Prince Eugene of Savoy

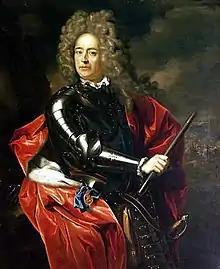
Duke of Marlborough (1650–1722) by Adriaen van der Werff. Eugene became Allied commander-in-chief following Marlborough's dismissal in 1711.

Dissension between Villars and the Elector of Bavaria had prevented an assault on Vienna in 1703, but in the Courts of Versailles and Madrid, ministers confidently anticipated the city's fall. The Imperial ambassador in London, Count Wratislaw, had pressed for Anglo-Dutch assistance on the Danube as early as February 1703, but the crisis in southern Europe seemed remote from the Court of St. James's where colonial and commercial considerations were more to the fore of men's minds. Only a handful of statesmen in England or the Dutch Republic realized the true implications of Austria's peril; foremost among these was the English Captain-General, the Duke of Marlborough.